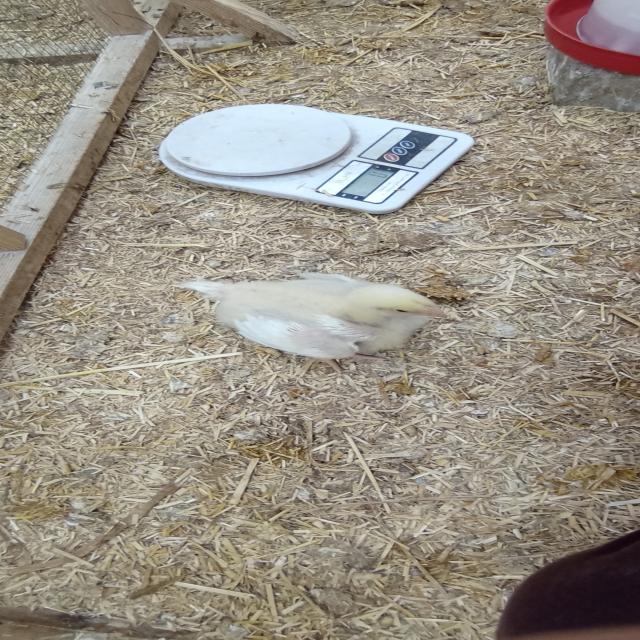
Weight: 413 g